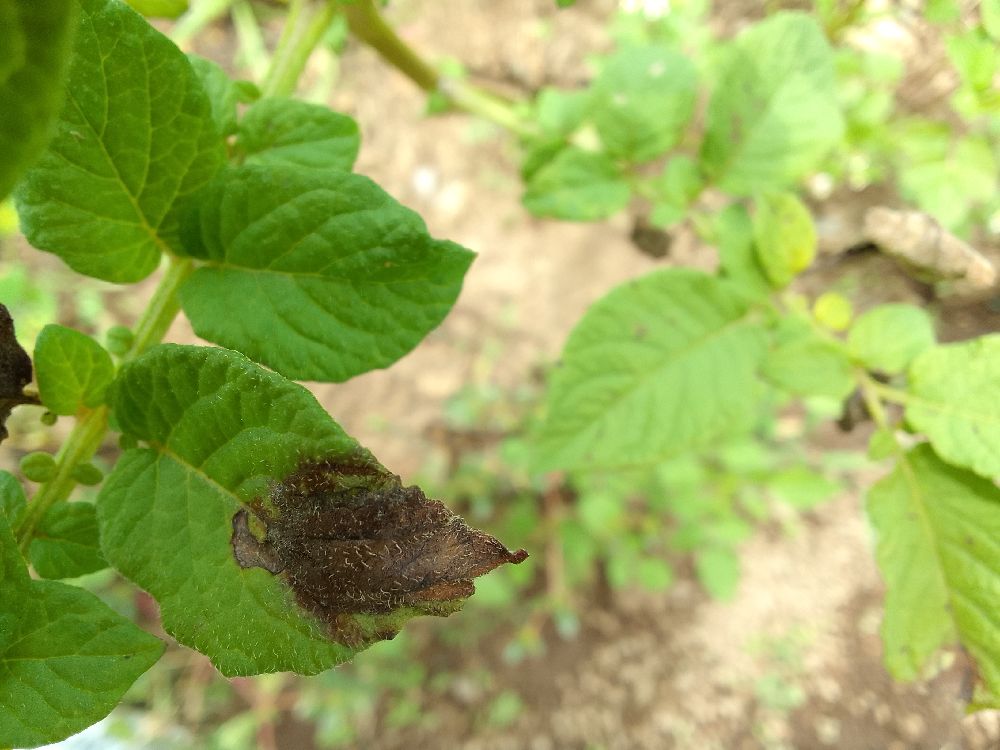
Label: Late blight